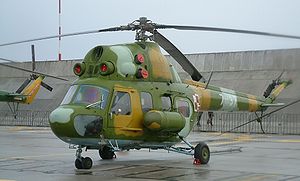
Marynarka Wojenna / Organisation / Brygada Lotnictwa Marynarki Wojennej (1. Maritime luftbrigade)
Marynarka Wojenna Rzeczypospolitej Polskiej – MW RP, eller uofficielt Polska Marynarka Wojenna – PMW, er den del af de polske væbnede styrker med ansvar for maritime opgaver. Flåden består af cirka 60 skibe og 14.300 ansatte og værnepligtige. Det traditionelle præfiks for polske krigsskibe er ORP.